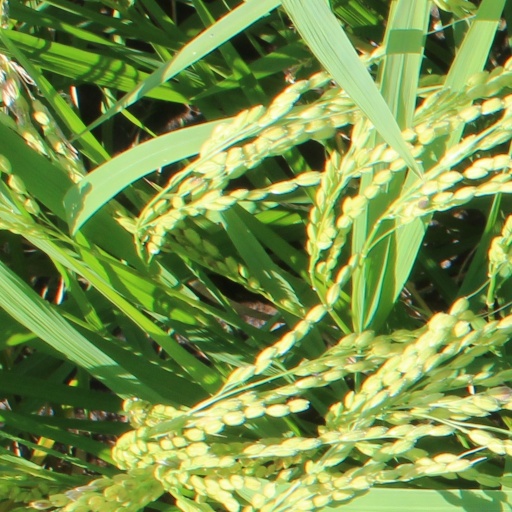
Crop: rice